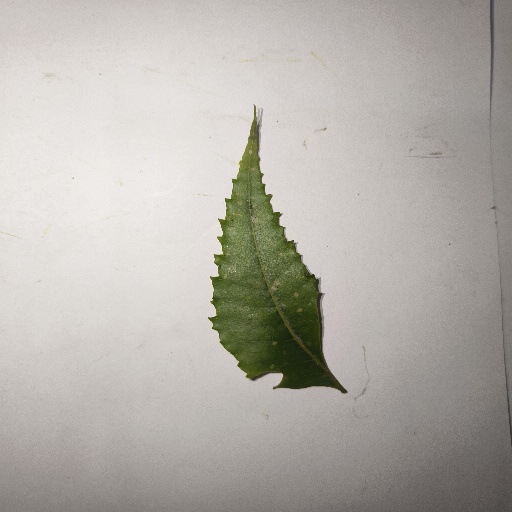
Species: Neem
Leaf condition: Shot Hole Leaf